New Formalism (architecture)

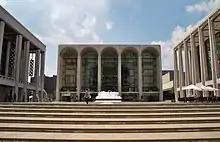
Lincoln Center for the Performing Arts

Born as a rejection of the rigidity of Modernism, New Formalism attempted to wed Classical architectural with concrete's ability to take on fluid, expressive forms to create new shapes such as umbrella shells, waffle slabs and folded plates. Early innovators of this style, such as Edward Durell Stone, believed that International Style's focus on function was not enough and that buildings must put a greater or equal value on aesthetic beauty. In 1958, Stone famously called for a re-examination of classical and ancient artistic traditions in a Time magazine interview in which he stated, “What we need is to put pure beauty into our buildings.”